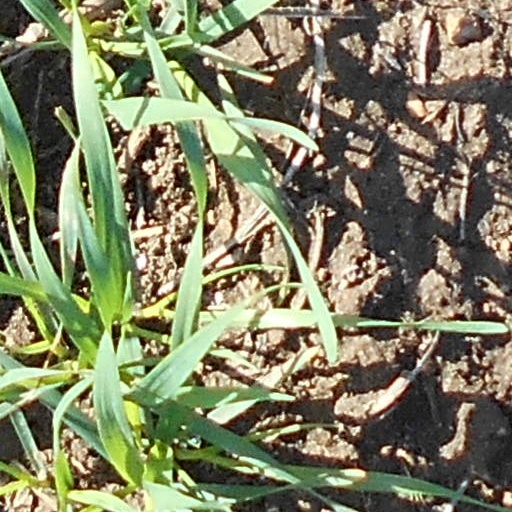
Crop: wheat